Jane Short

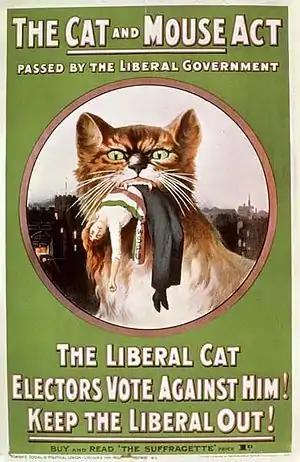
Cat and Mouse Act poster

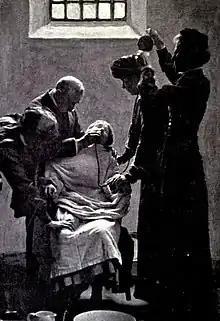
Force feeding

Short was arrested for joining in suffragette activism in Downing Street in November 1911; in July 1912 for window breaking at Baldock and Hitchin post offices and again for breaking windows at an estate agents in Pall Mall in February 1913.